Anerood Jugnauth

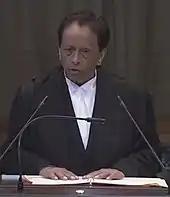
Jugnauth opening the hearing of the Chagossian dispute territory in the ICJ

On 6 August 1991, Jugnauth dissolved the national assembly and announced that a general election would be held on 15 September, nearly a year early. Jugnauth led an alliance of his MSM (Militant Socialist Movement) with the MMM (Mauritian Militant Movement) and the RTD ("Rassemblement des Travaillistes Mauriciens") against an alliance of the MLP (Mauritius Labour Party) and the PMSD ("Parti Mauricien Social Démocrate"). The MSM/MMM/RTD alliance was better prepared than the opposition. Before the election date had been announced, it had already drawn up its list of candidates for the 20 constituencies and published its election manifesto. The opposition lost valuable time with lengthy negotiations concerning candidates and manifesto. Some 25 parties and independents and 331 candidates were involved. According to official figures, 682,000 voters (about 63% of the total population of 1,083,000) were entitled to vote, and of these about 576,300 (84.5%) turned out. The government alliance's 56.3% of the vote gave it 57 seats in parliament, while the opposition's 39.9% of the vote gave it only three seats. Only four best-loser seats were allocated. Jugnauth once more ruled in Parliament House for a fourth term, and was once more elected prime minister.